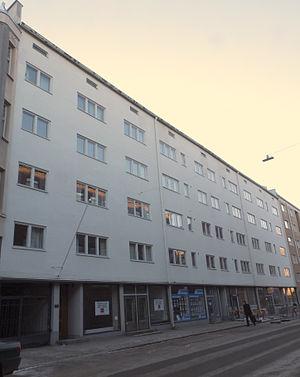
Le Logement locatif standard ou maison Tapani est un bâtiment situé à Turku en Finlande.
Cet article est une liste partielle des bâtiments conçus par Alvar Aalto.